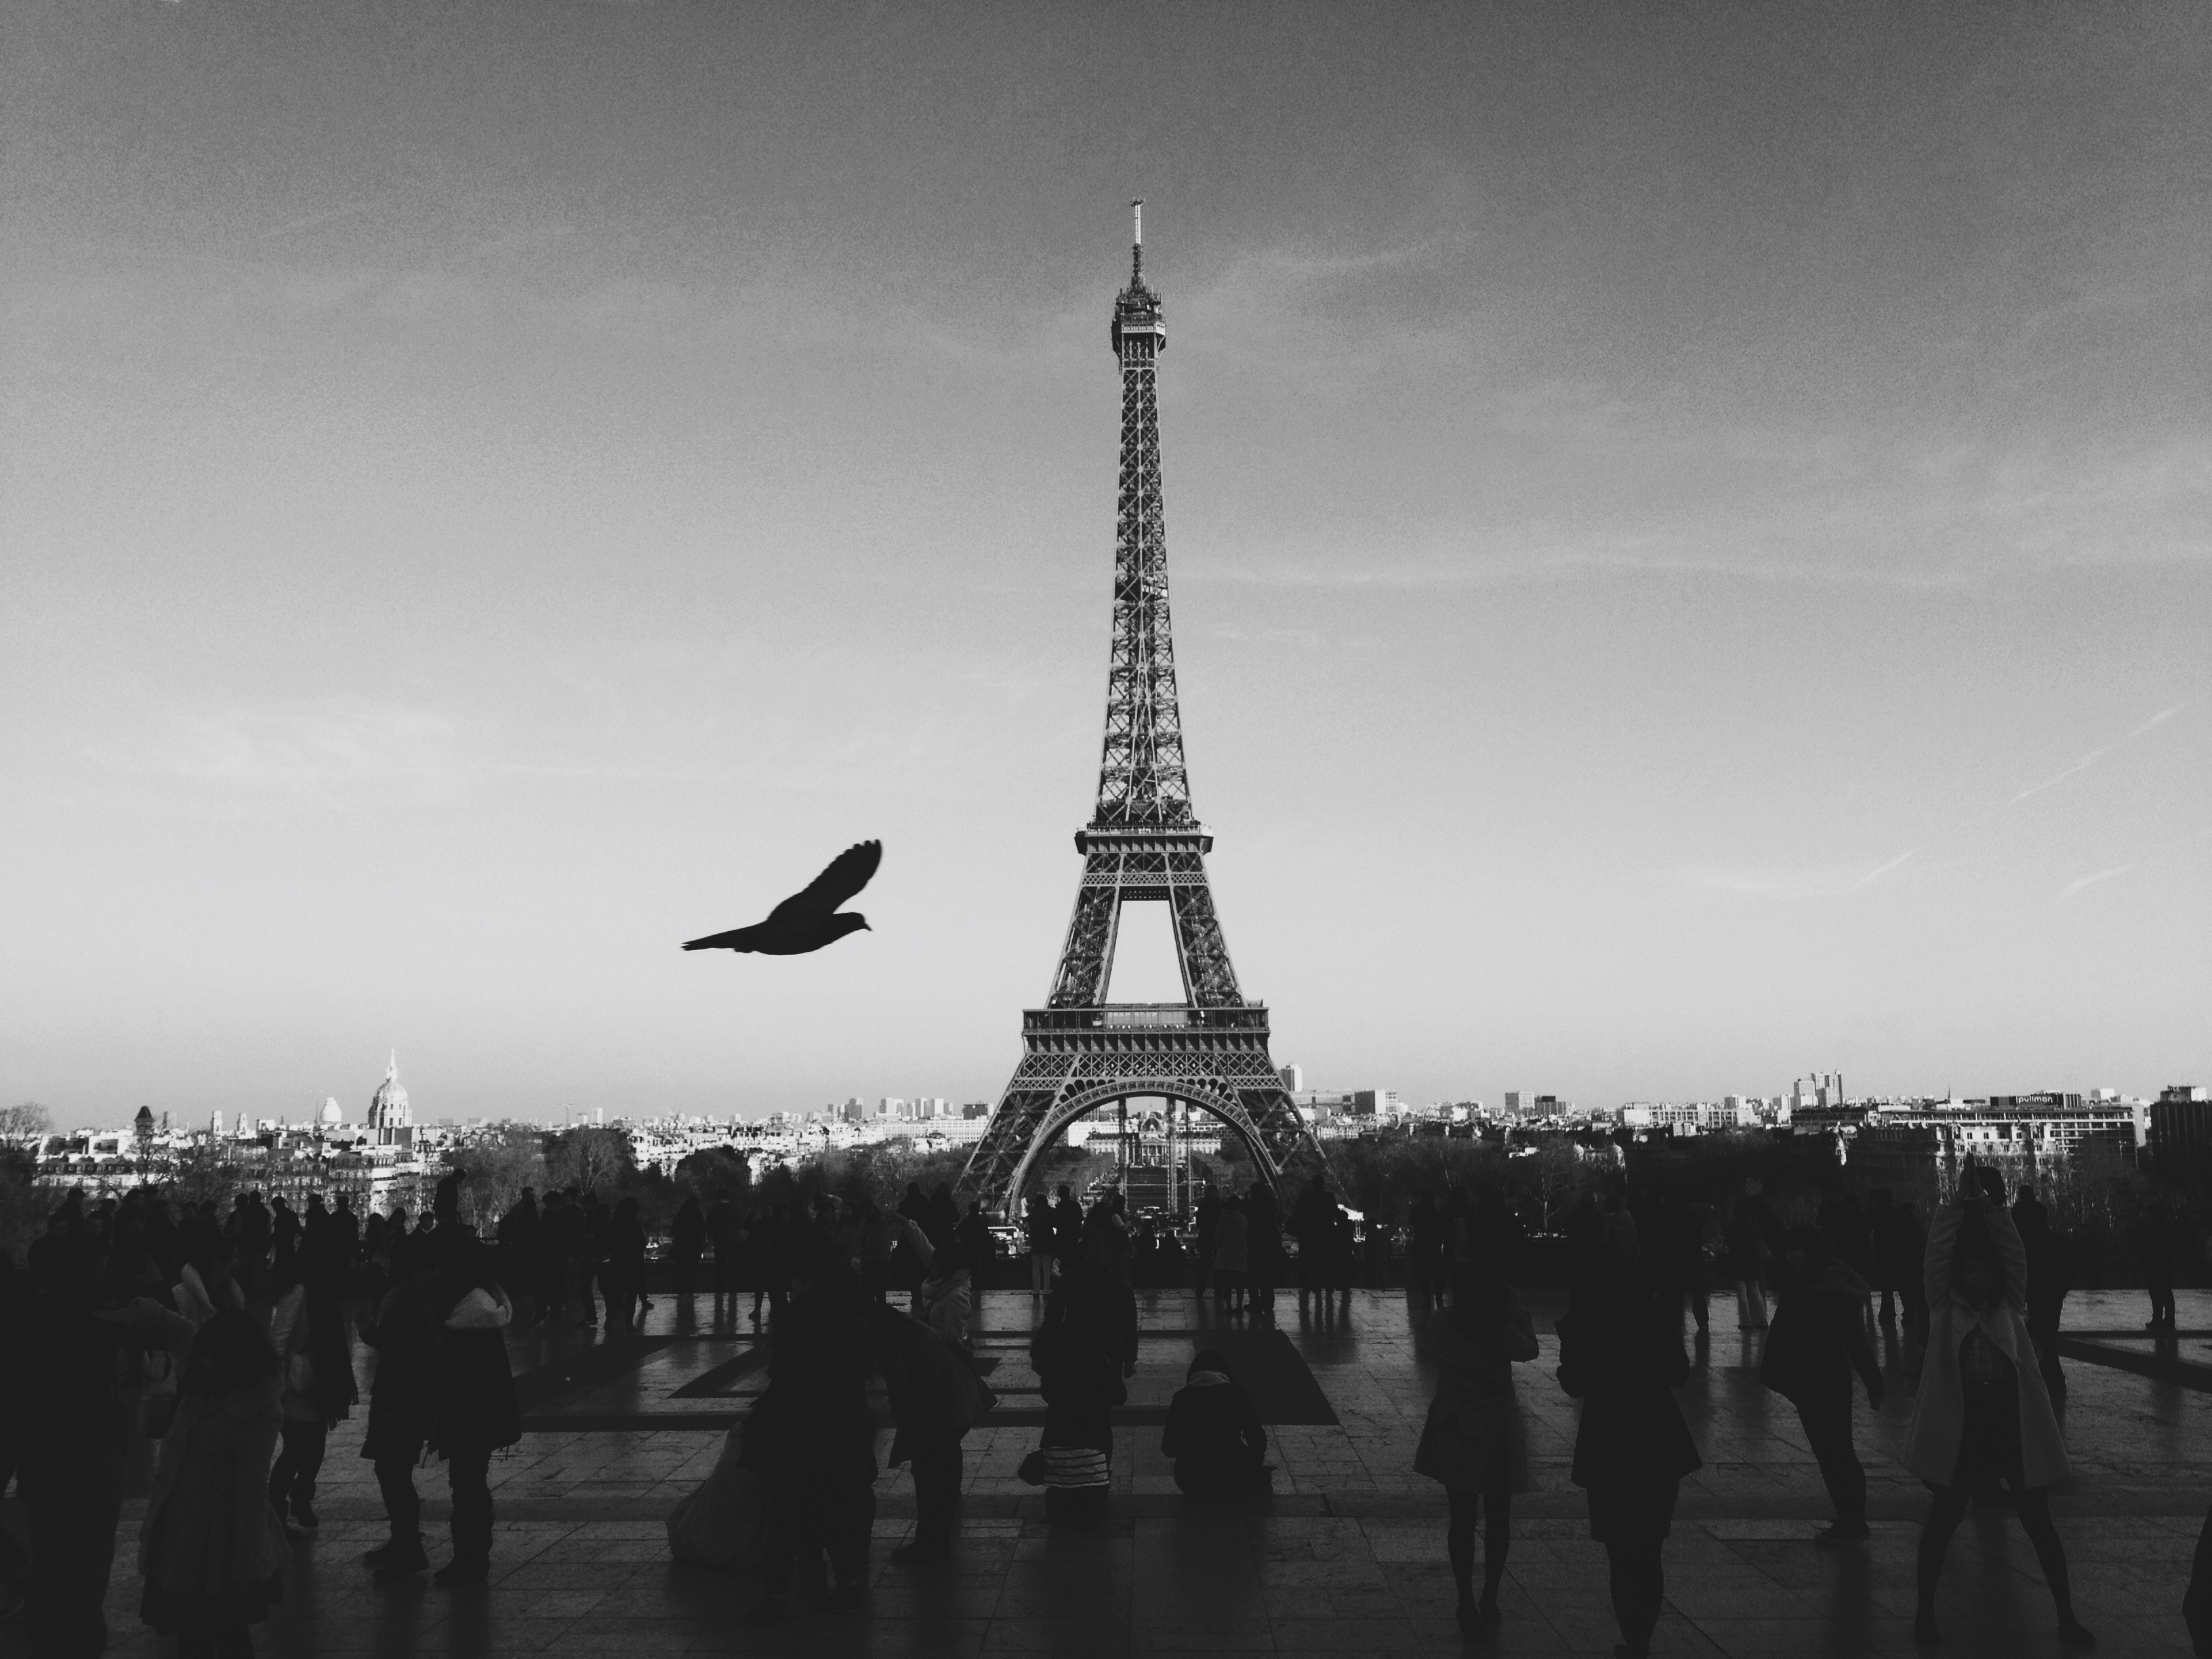
horizon, silhouette, bird, black and white, architecture, people, sky, skyline, photography, city, eiffel tower, paris, flying, monument, cityscape, dusk, france, europe, statue, tower, romantic, landmark, monochrome, french, pedestrians, buildings, metropole, monochrome photography